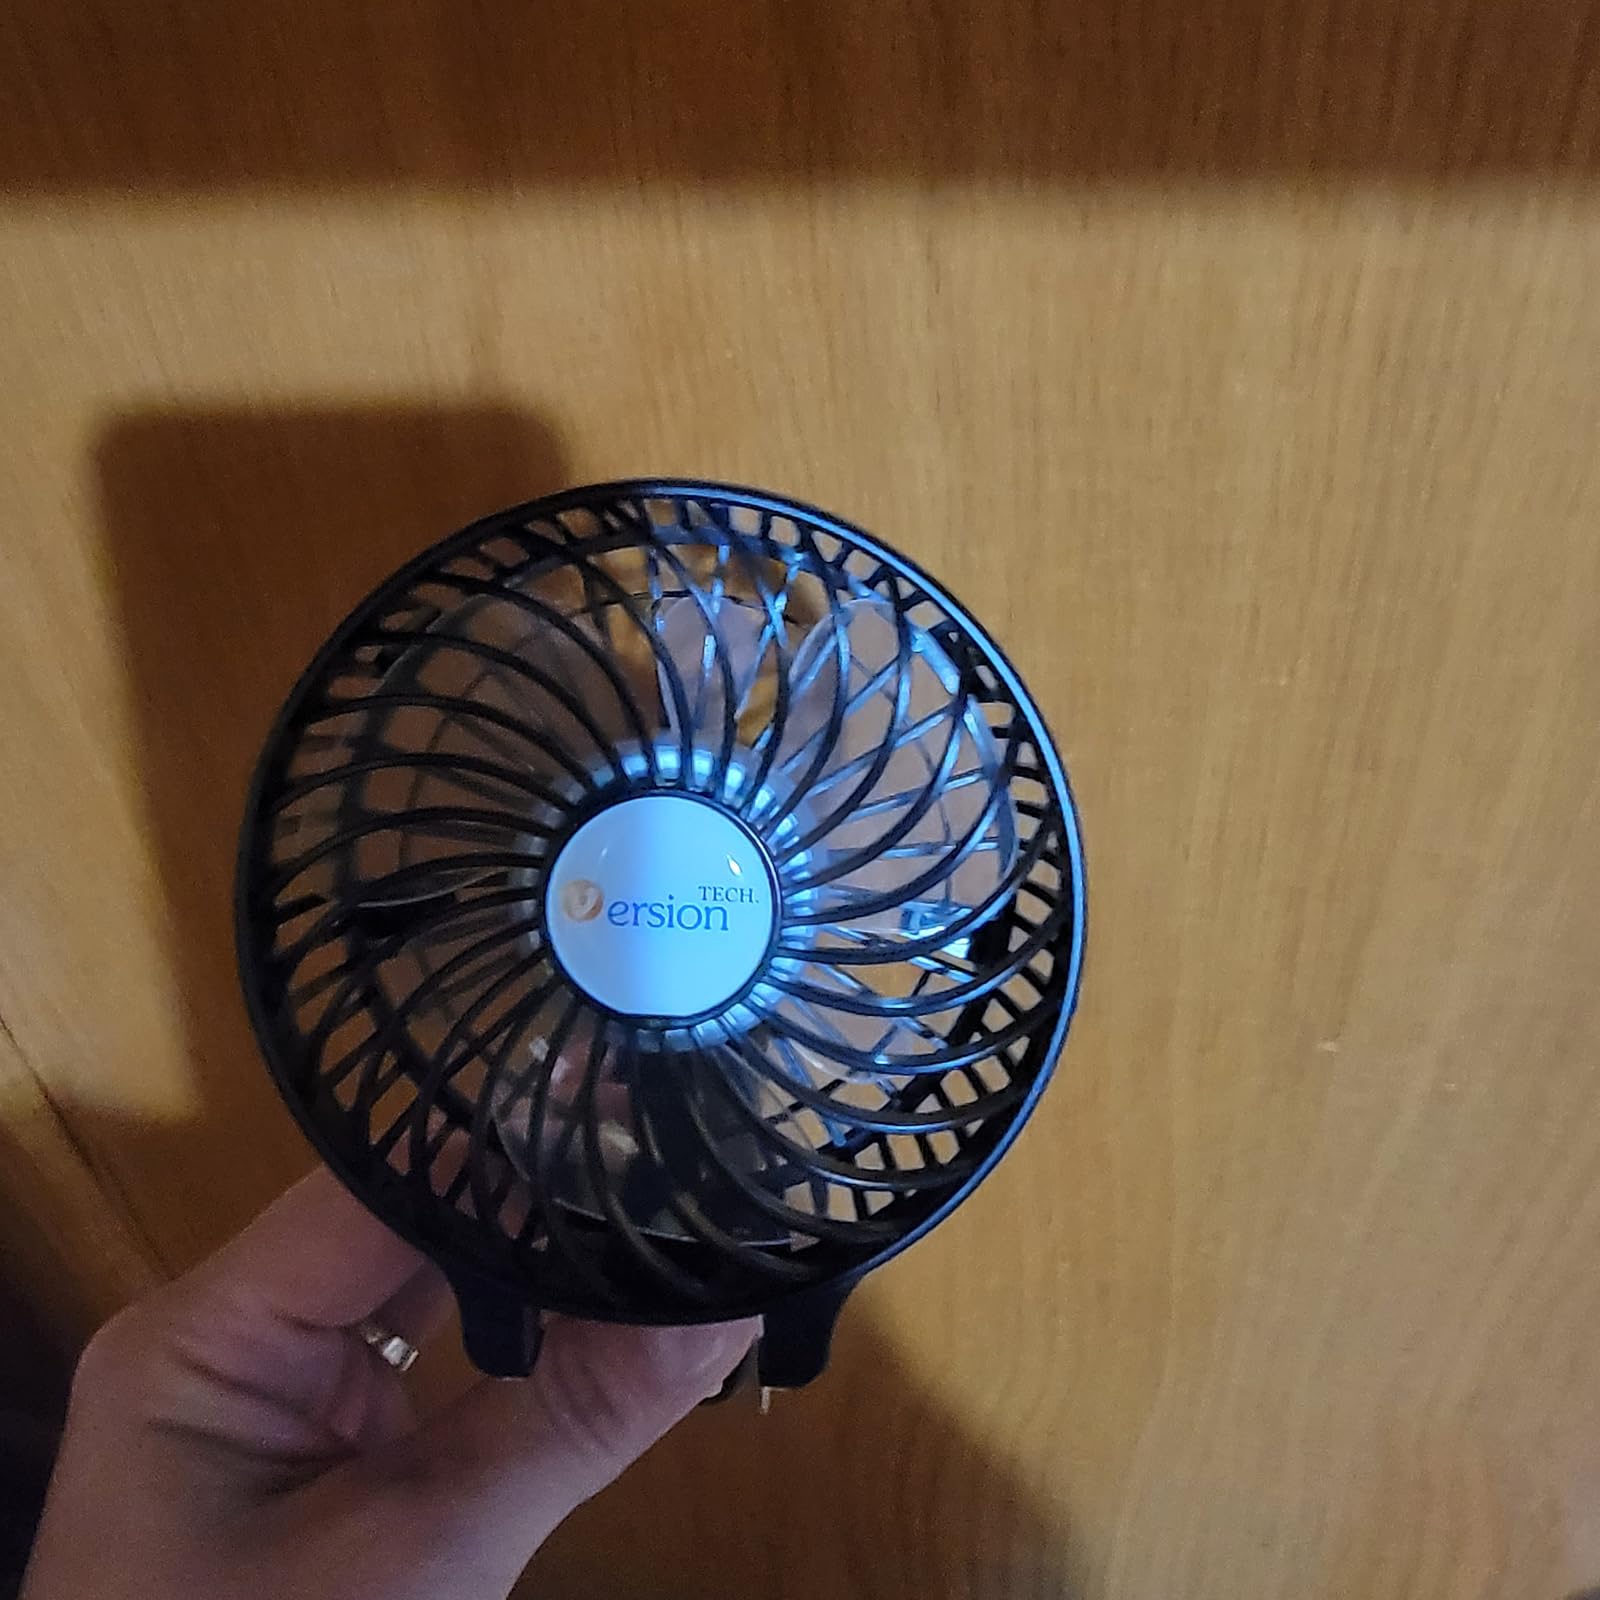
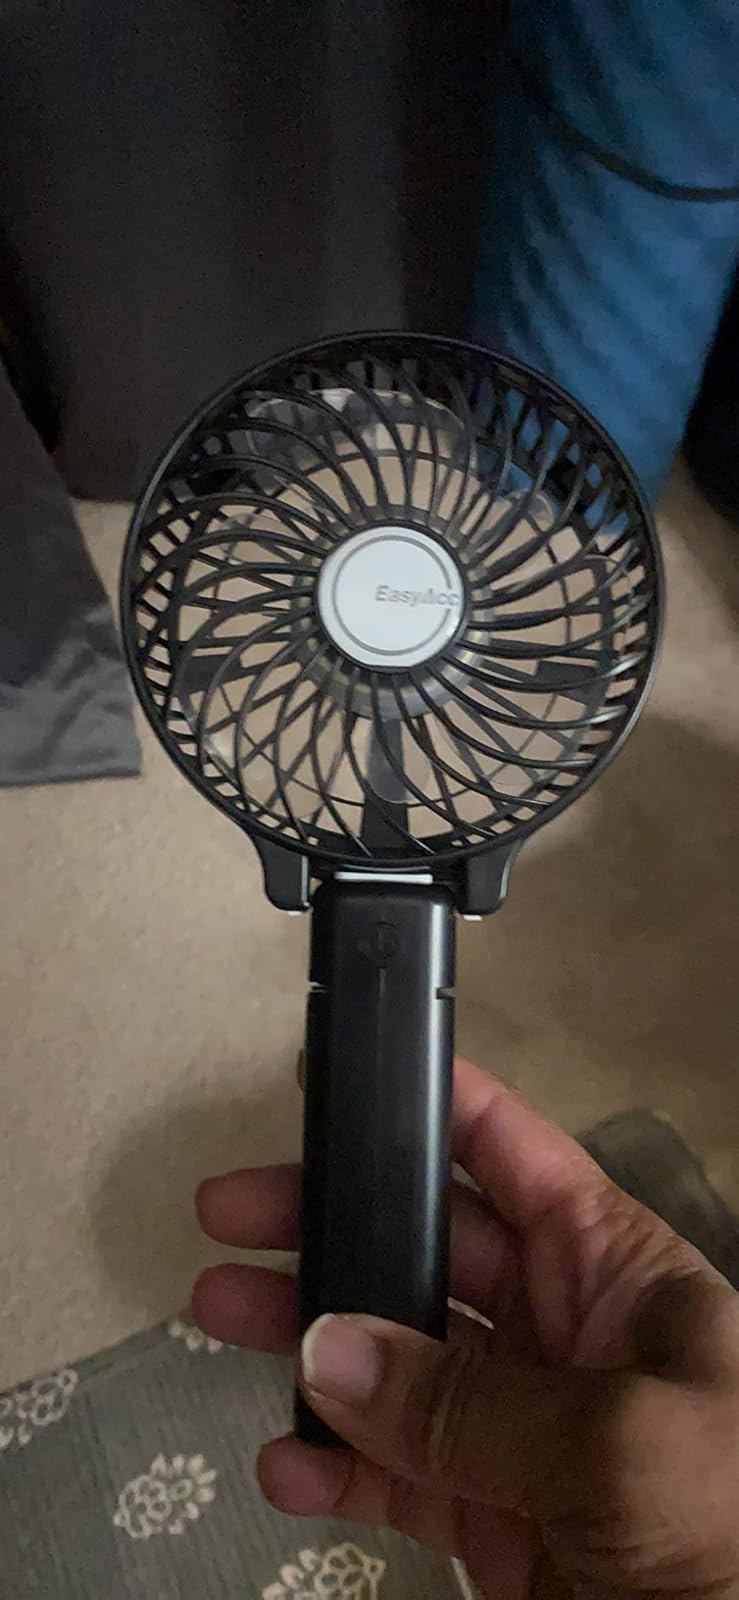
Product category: fan
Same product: no